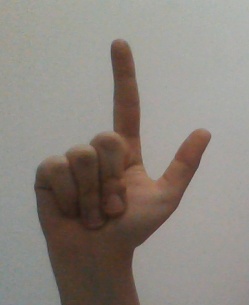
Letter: laam